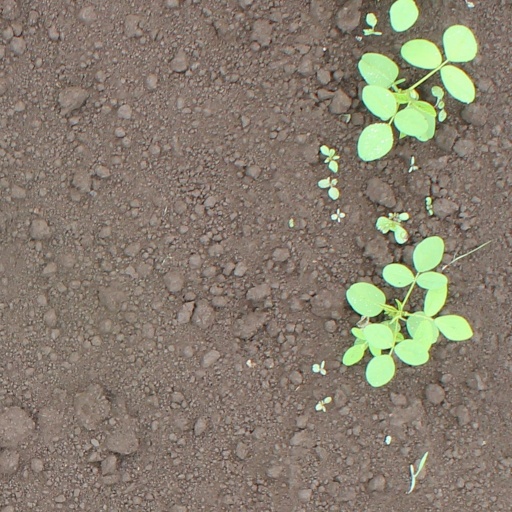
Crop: soybean